Hanford Engineer Works

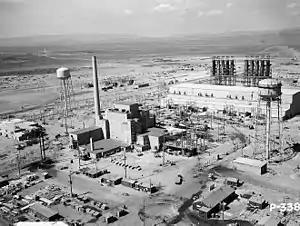
B Reactor and water treatment area in 1944

The Hanford Engineer Works (HEW) was a nuclear production complex in Benton County, Washington, established by the United States federal government in 1943 as part of the Manhattan Project during World War II. It built and operated the B Reactor, the first full-scale plutonium production reactor. Plutonium manufactured at the HEW was used in the atomic bomb detonated in the Trinity test in July 1945, and in the Fat Man bomb used in the atomic bombing of Nagasaki in August 1945. The plant continued producing plutonium for nuclear weapons until 1971. The HEW was commanded by Colonel Franklin T. Matthias until January 1946, and then by Colonel Frederick J. Clarke.